Ballot (automobile)

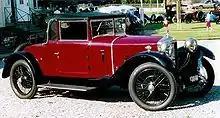
Ballot 2LTS Cabriolet (1925)

As well as racing engines, the company made a range of road engines which were fitted to their own production cars.